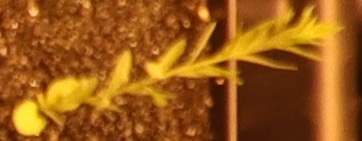
Label: Flax